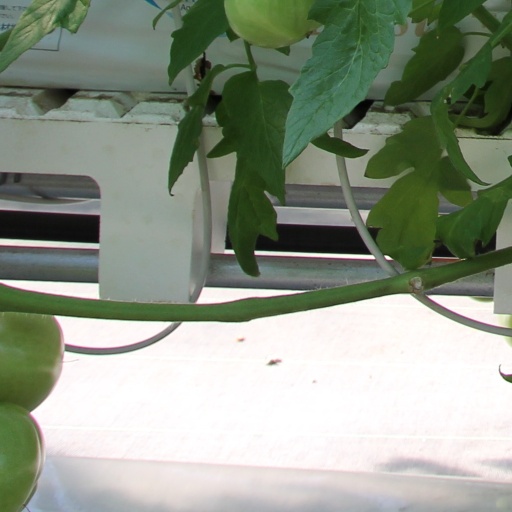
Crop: tomato